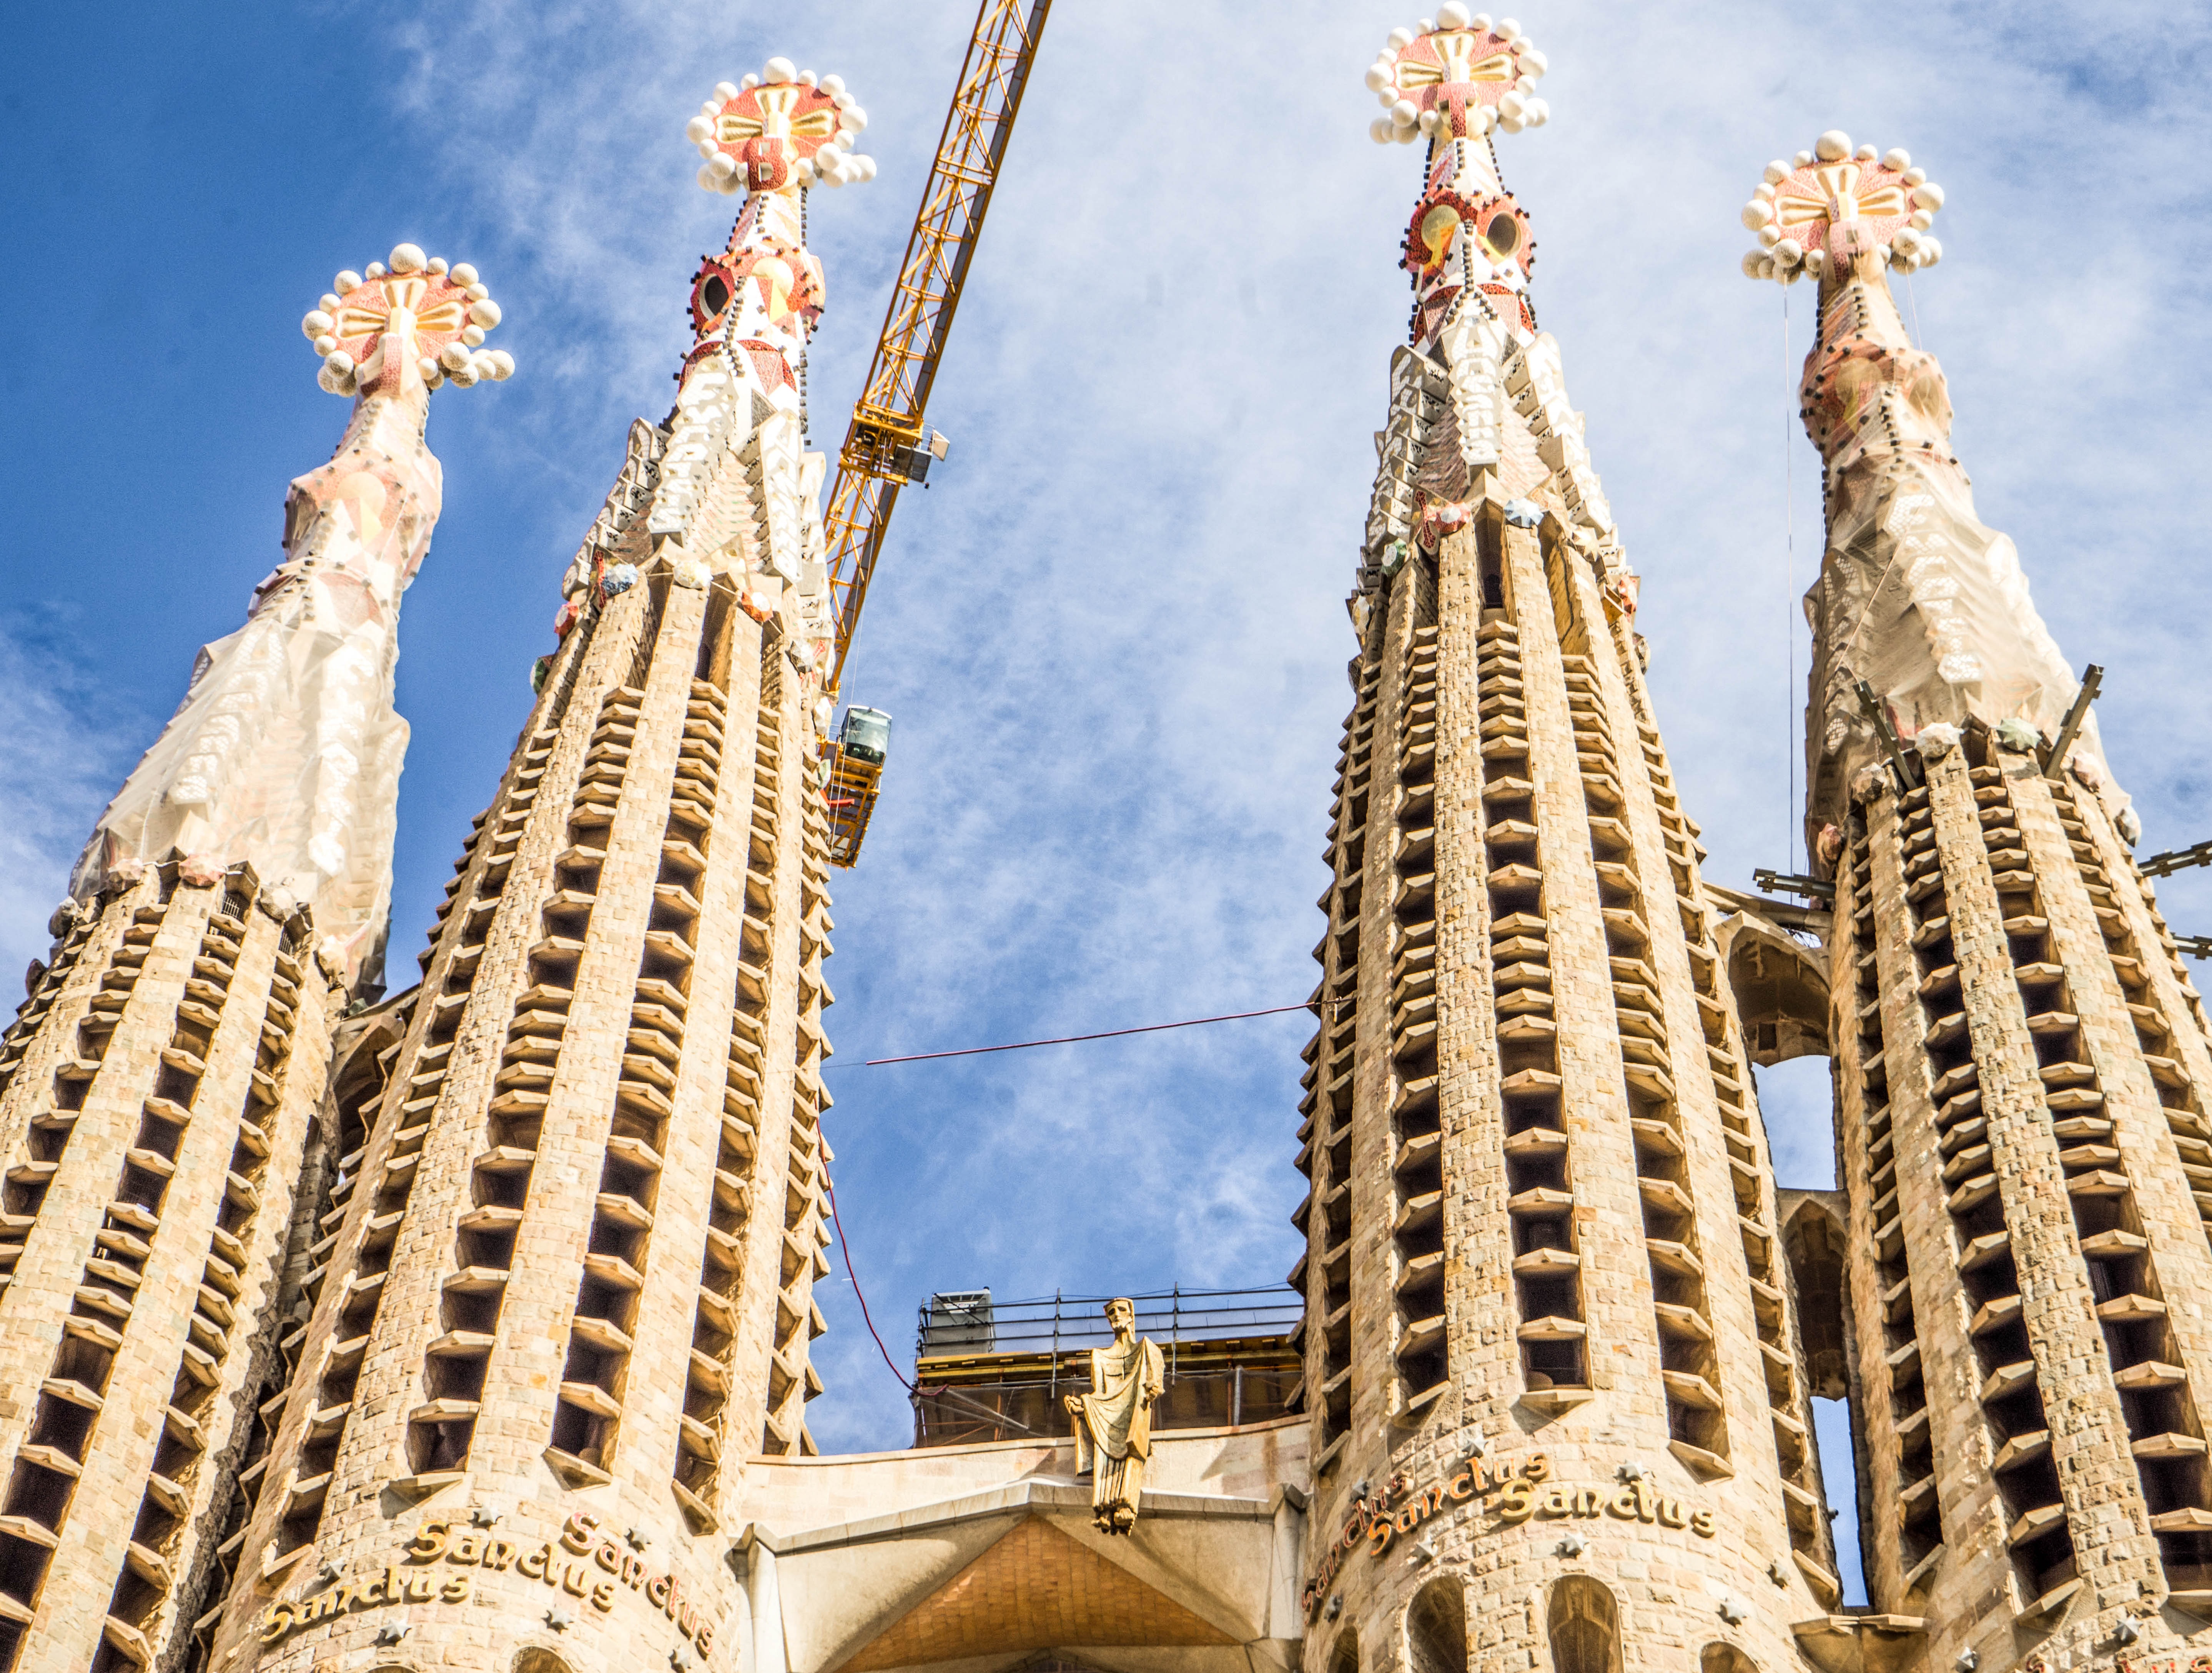
architecture, sky, building, skyscraper, monument, europe, construction, tower, religion, landmark, facade, church, exterior, barcelona, tower block, catholic, clouds, spain, ornate, spire, steeple, catalonia, gaudi, famous, historical, metropolis, sagrada familia cathedral